Aleksandr Kaleri

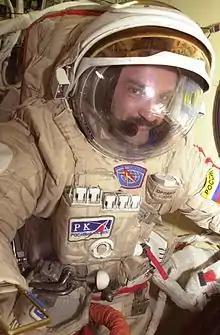
Aleksandr Kaleri wearing an Orlan spacesuit is pictured in the "Pirs" Docking Compartment.

Kaleri has participated in five spacewalks and has accumulated 23 EVA hours.